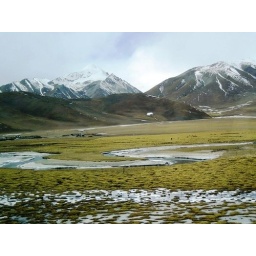
car in green world